Zamora, Michoacán

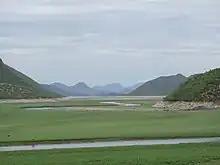
Tziróndaro Valley

Zamora de Hidalgo is located in the northwestern part of the state of Michoacán on the Tarascan Plateau at an elevation of 1,567 m 5,141 ft) above sea level. The city is the municipal seat of Zamora Municipality, which has an area of 330.97 km (127.79 sq mi) and includes many other smaller communities, the largest of which is Ario de Rayón (Ario Santa Mónica).